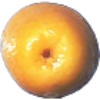
Label: Kumquats 1